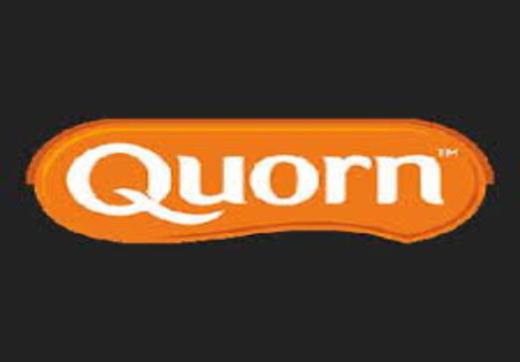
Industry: Food